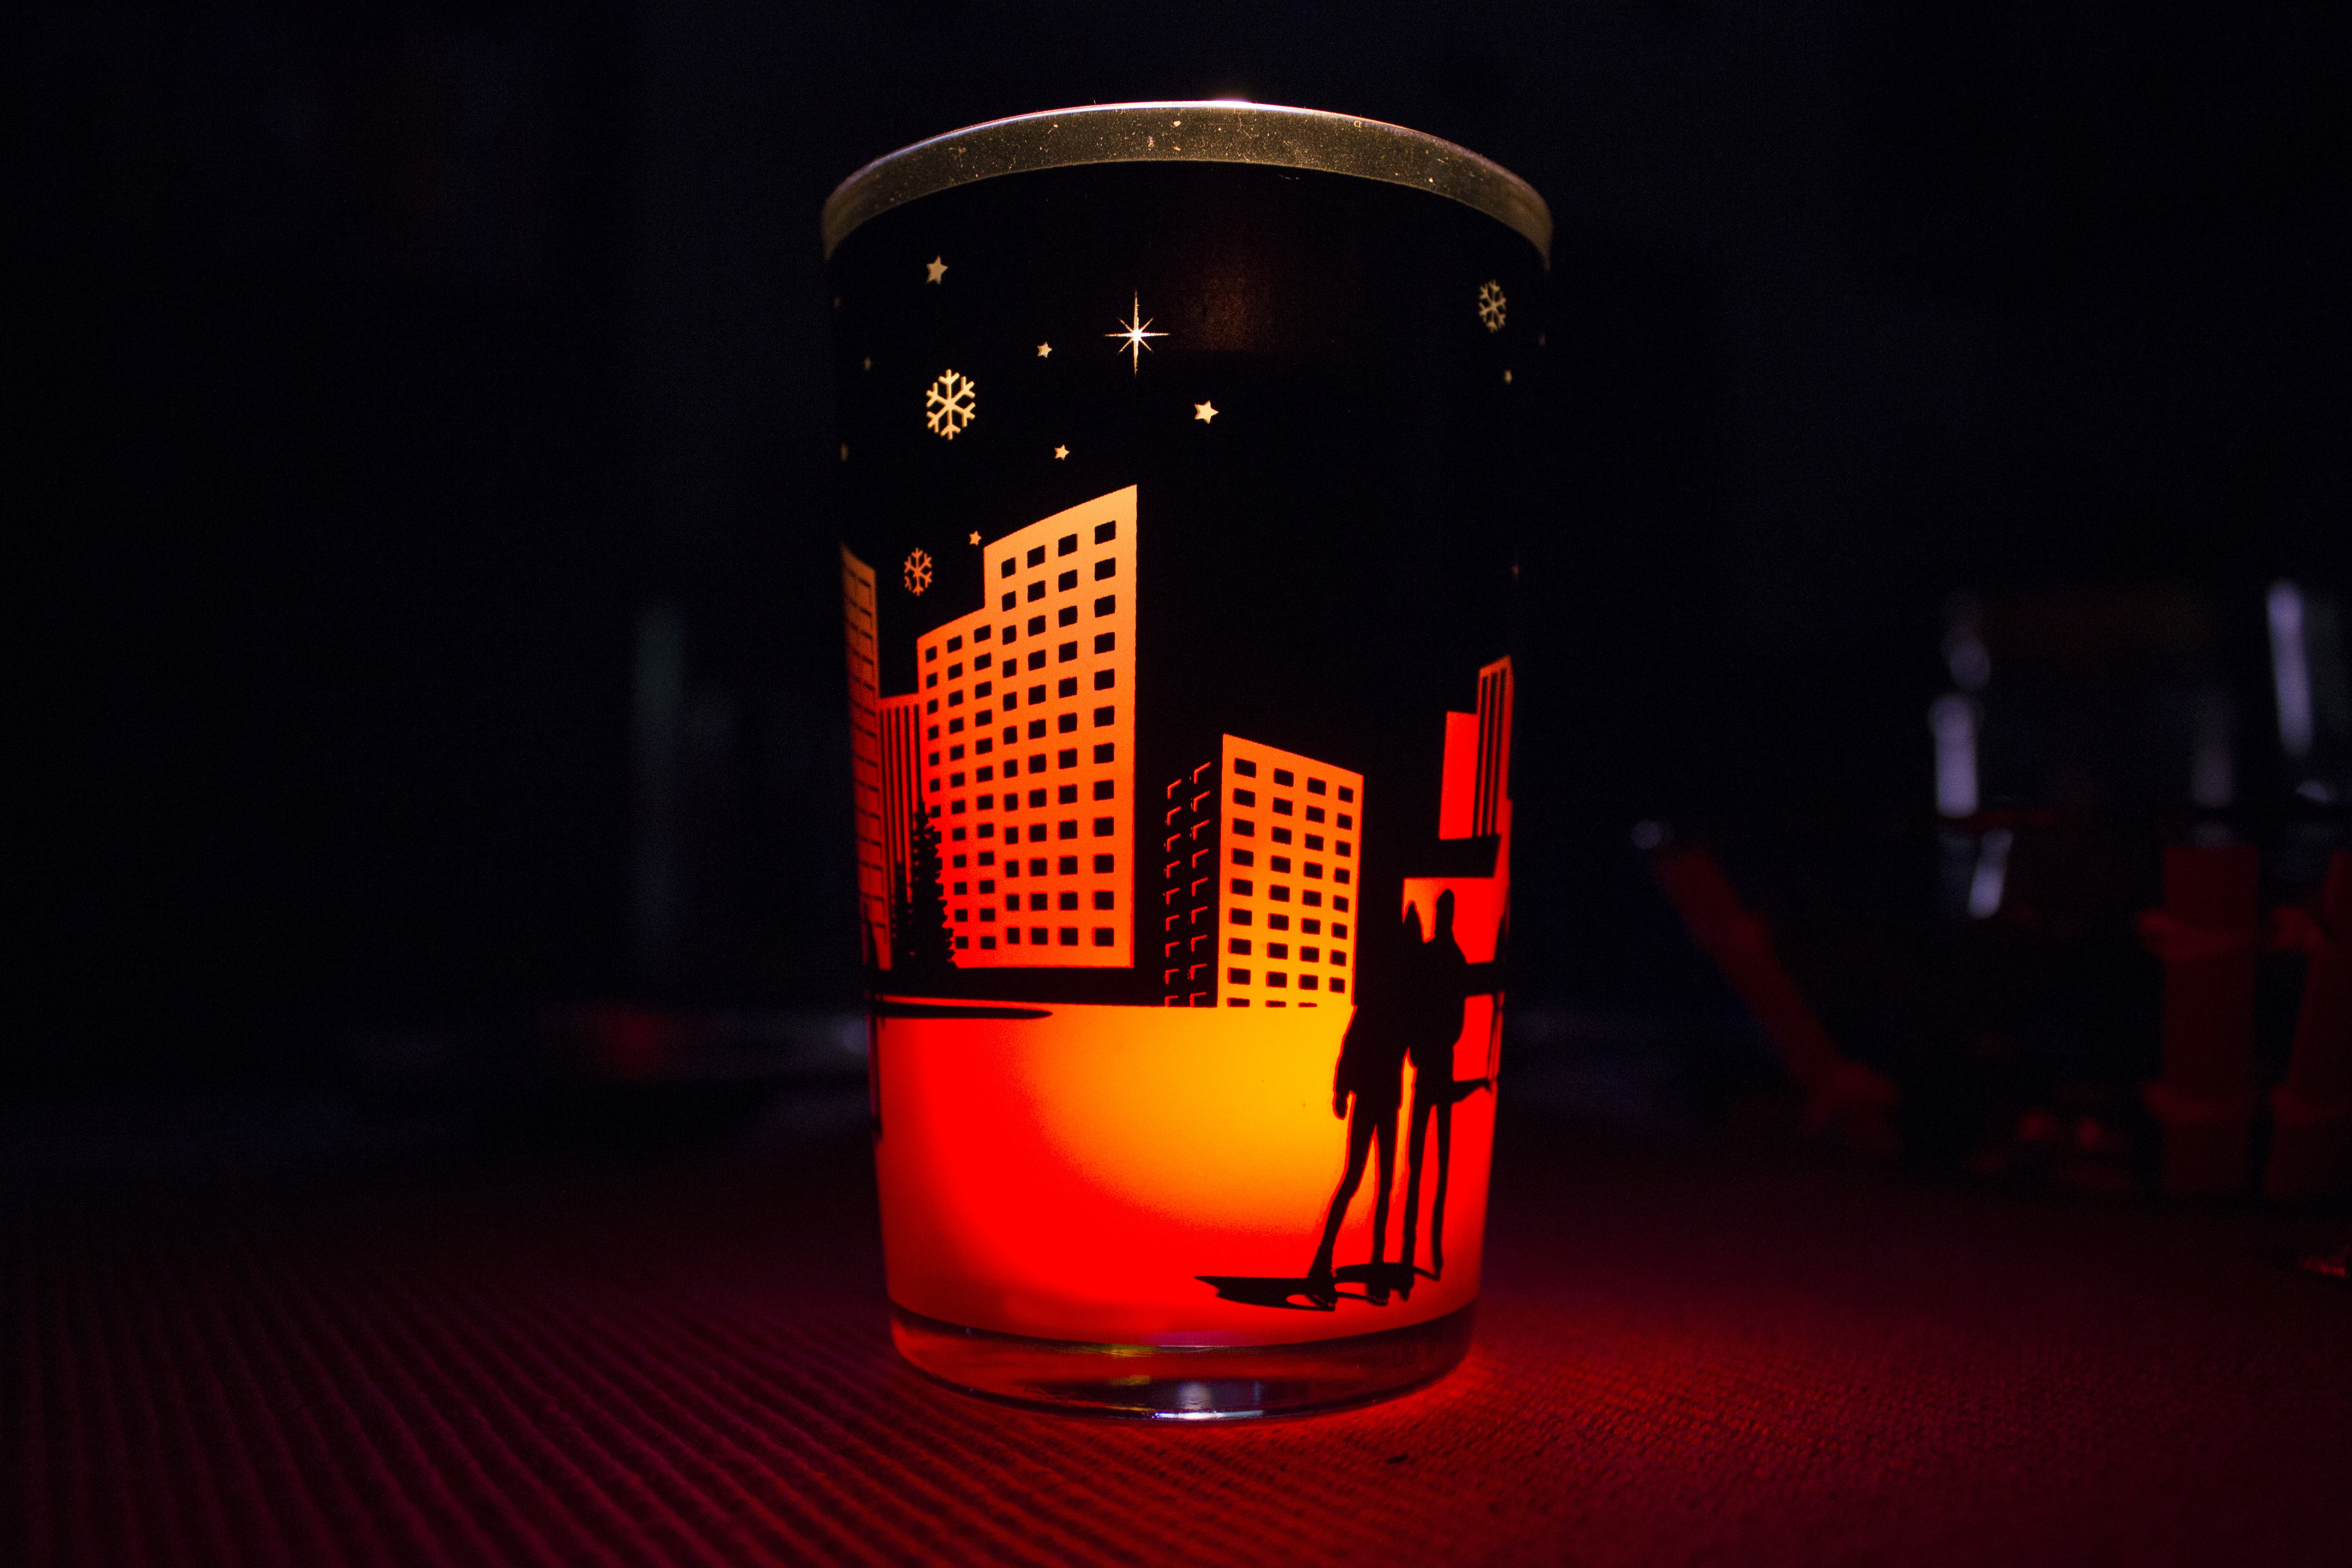
light, night, love, gift, decoration, red, romance, romantic, drink, darkness, candle, lighting, celebrate, liqueur, shape